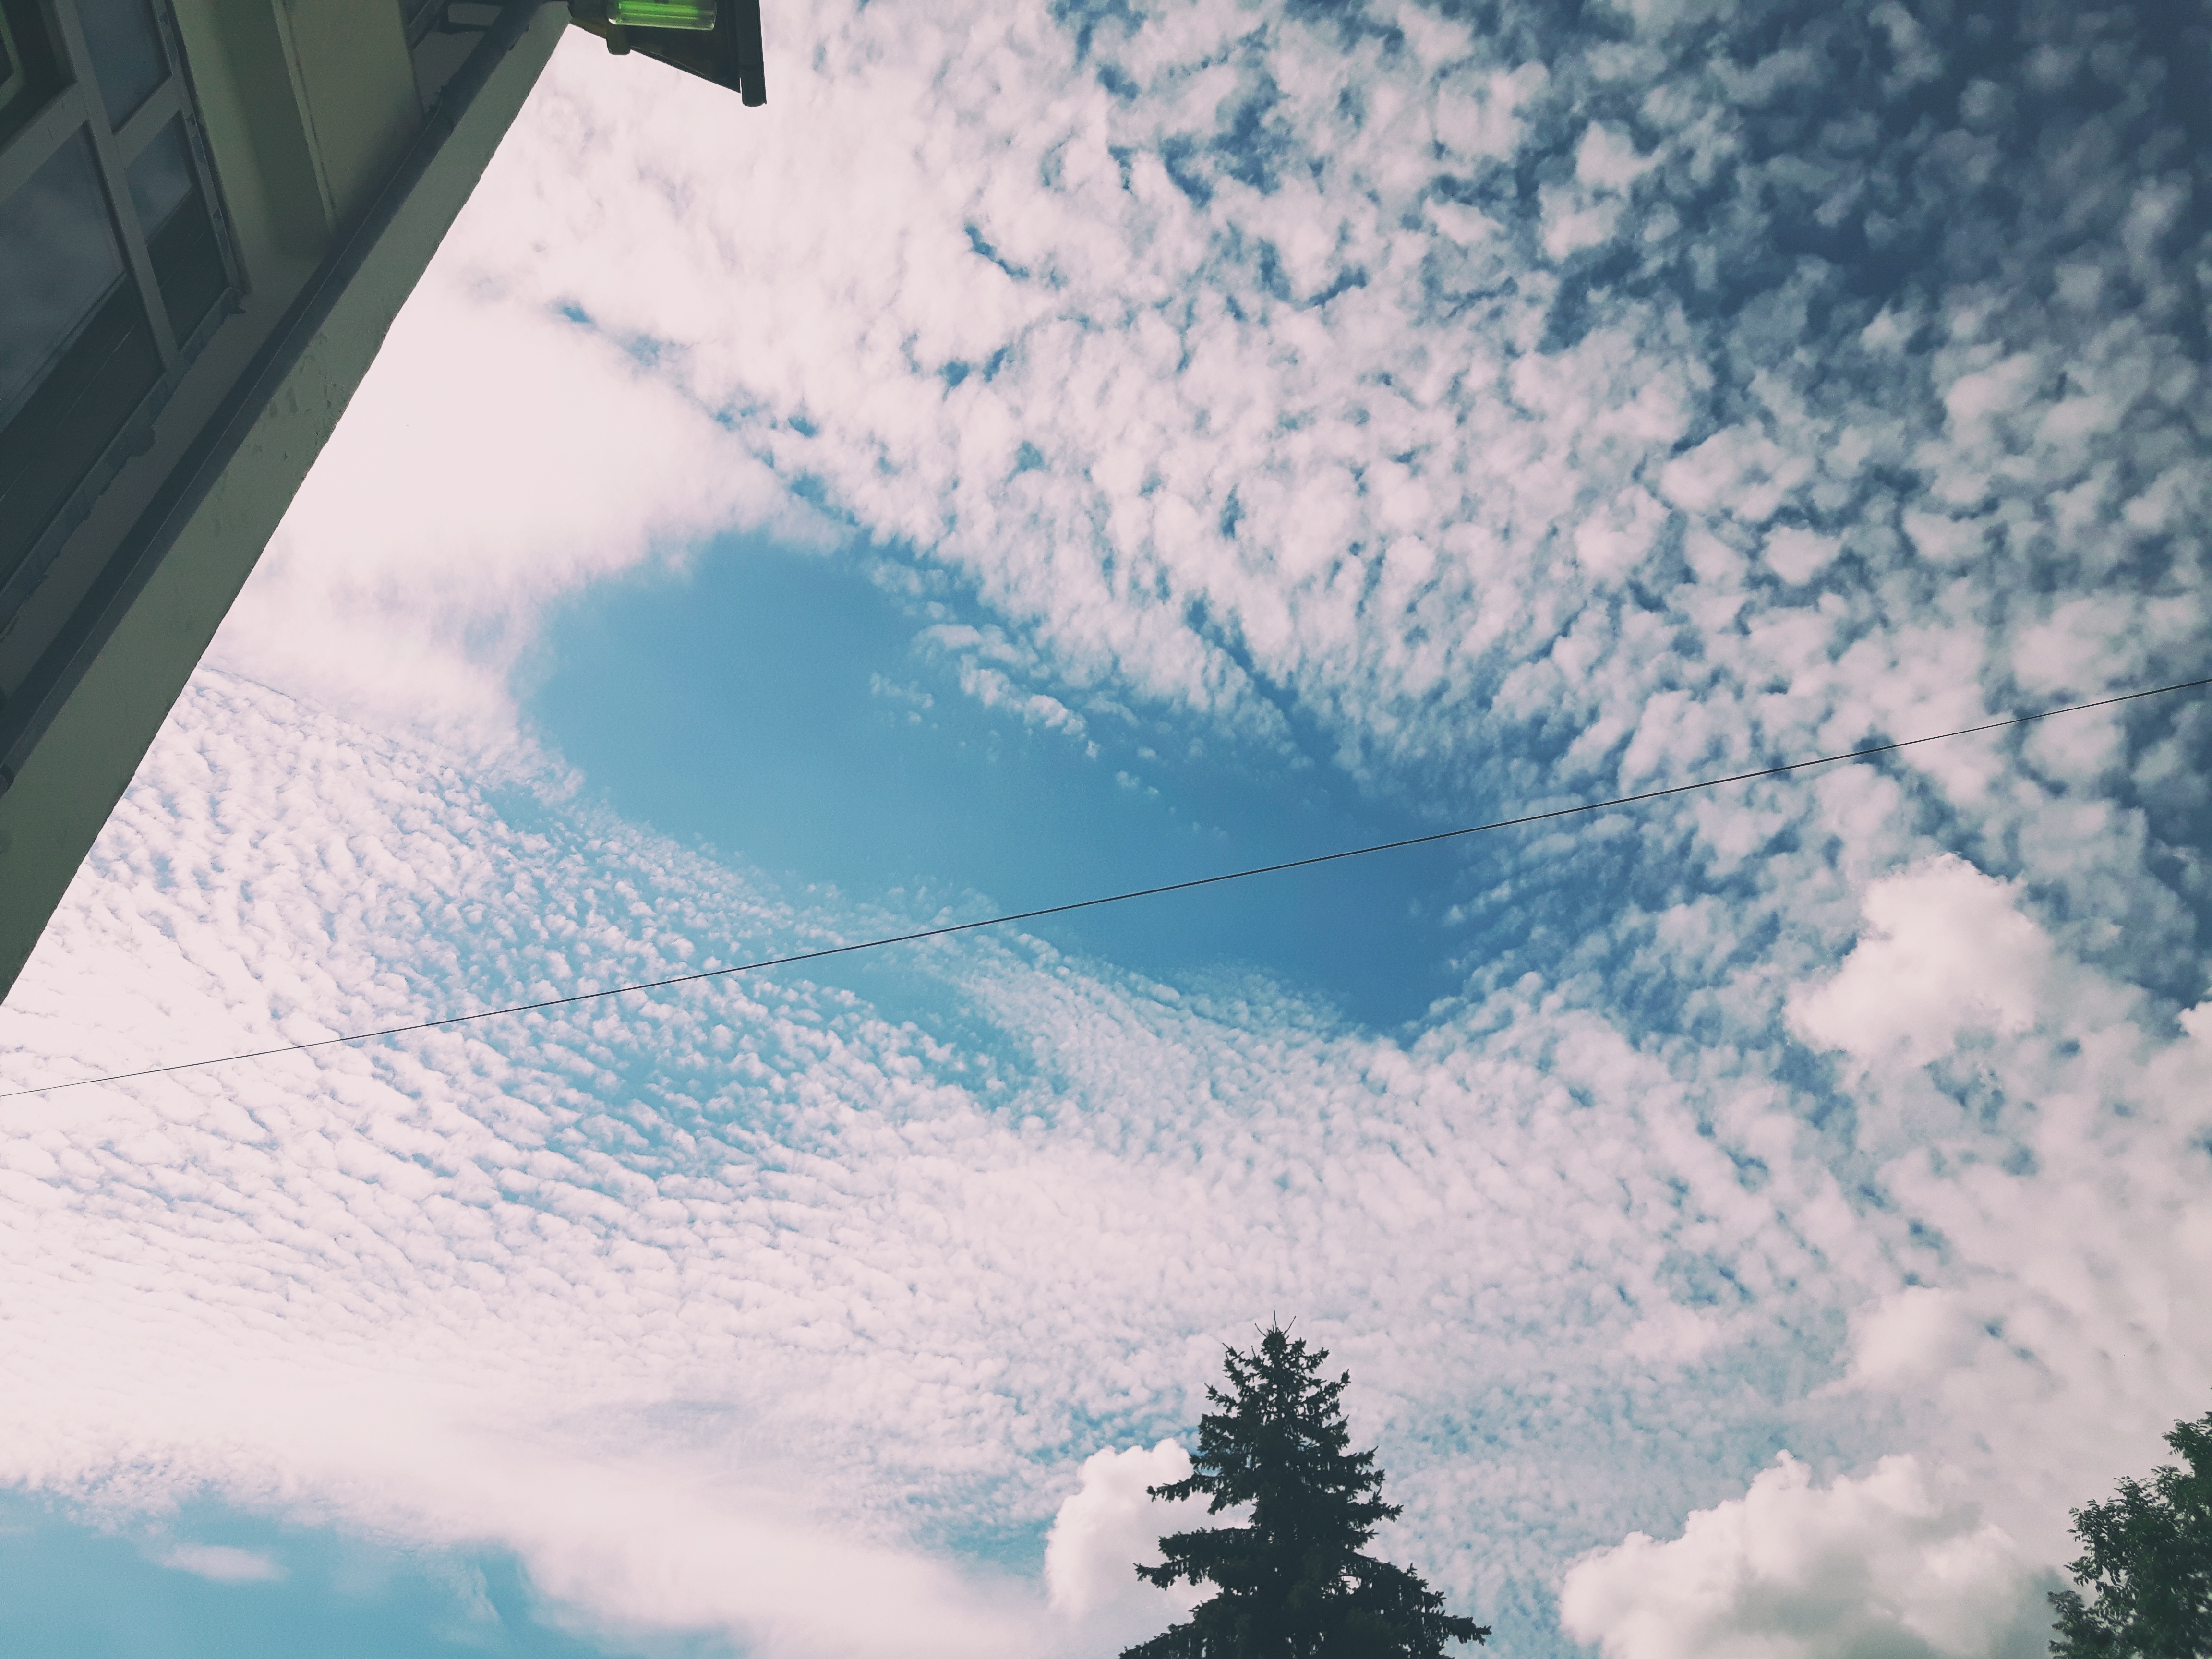
horizon, snow, winter, cloud, sky, sunlight, morning, atmosphere, reflection, blue, meteorological phenomenon, atmospheric phenomenon, atmosphere of earth